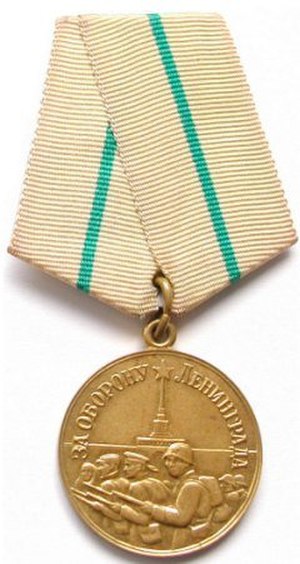
Leonid Kantorovitj / Levned
Medalje for deltagelse i forsvaret af Leningrad under 2. verdenskrig
Leonid Vitaljevitj Kantorovitj var en sovjetisk matematiker og økonom, kendt for sin teori og udvikling af forskellige metoder til optimal ressourceallokering. Han betragtes som grundlæggeren af lineær programmering, en gren af operationsanalysen. I 1975 modtog han Nobelprisen i økonomi sammen med Tjalling Koopmans "for deres bidrag til teorien om optimal allokering af ressourcer".